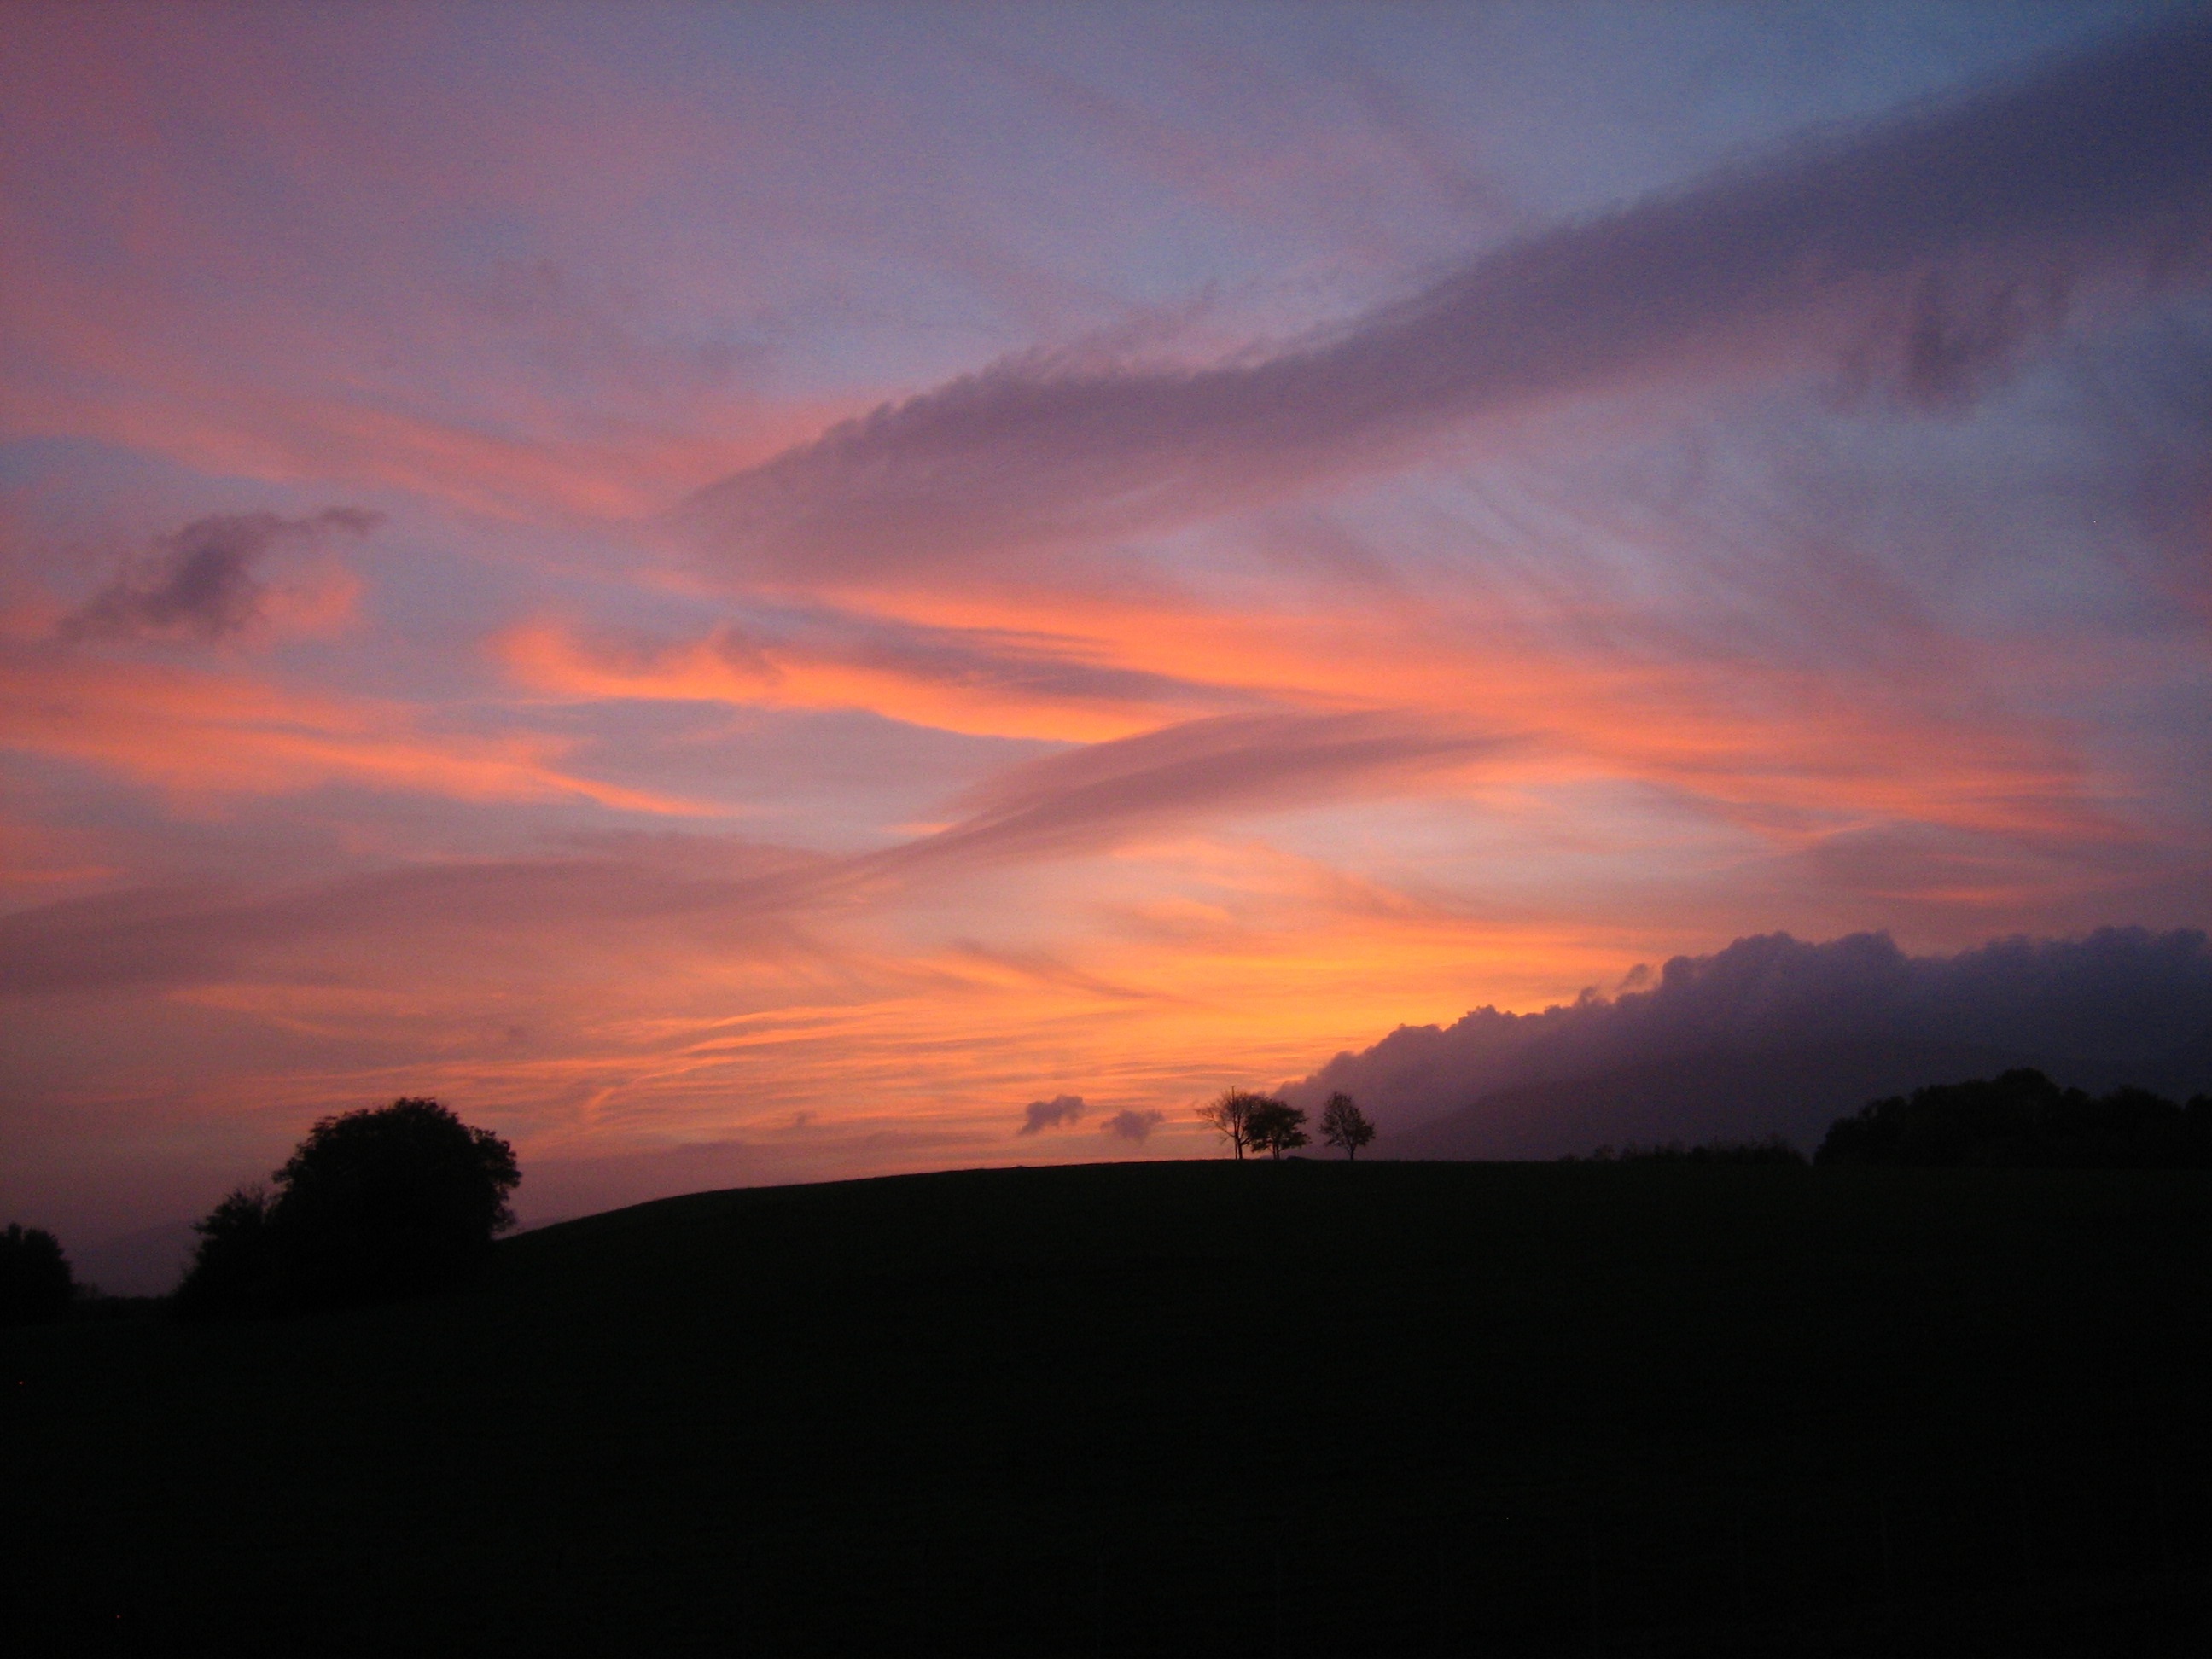
landscape, horizon, cloud, sky, sun, sunrise, sunset, sunlight, morning, hill, dawn, atmosphere, dusk, evening, twilight, afterglow, atmospheric phenomenon, red sky at morning